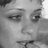
Emotion: sad